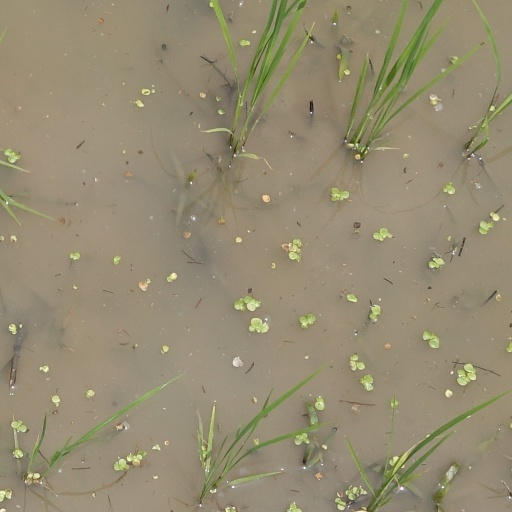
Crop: rice